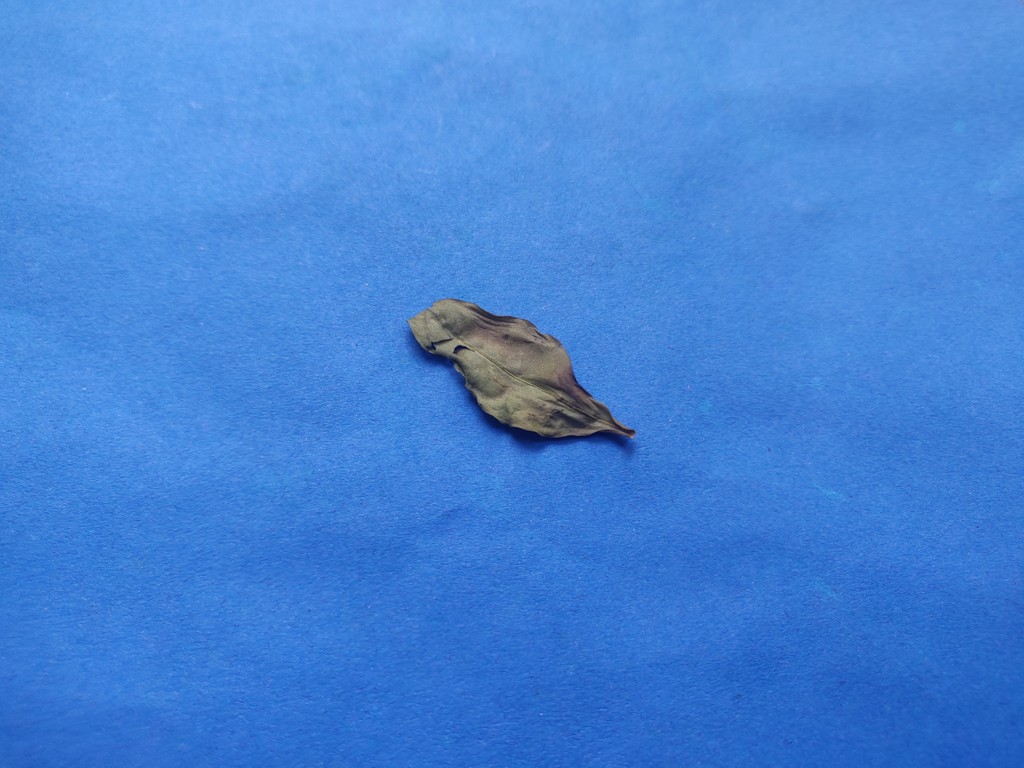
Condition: Dried
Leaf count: single
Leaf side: unknown